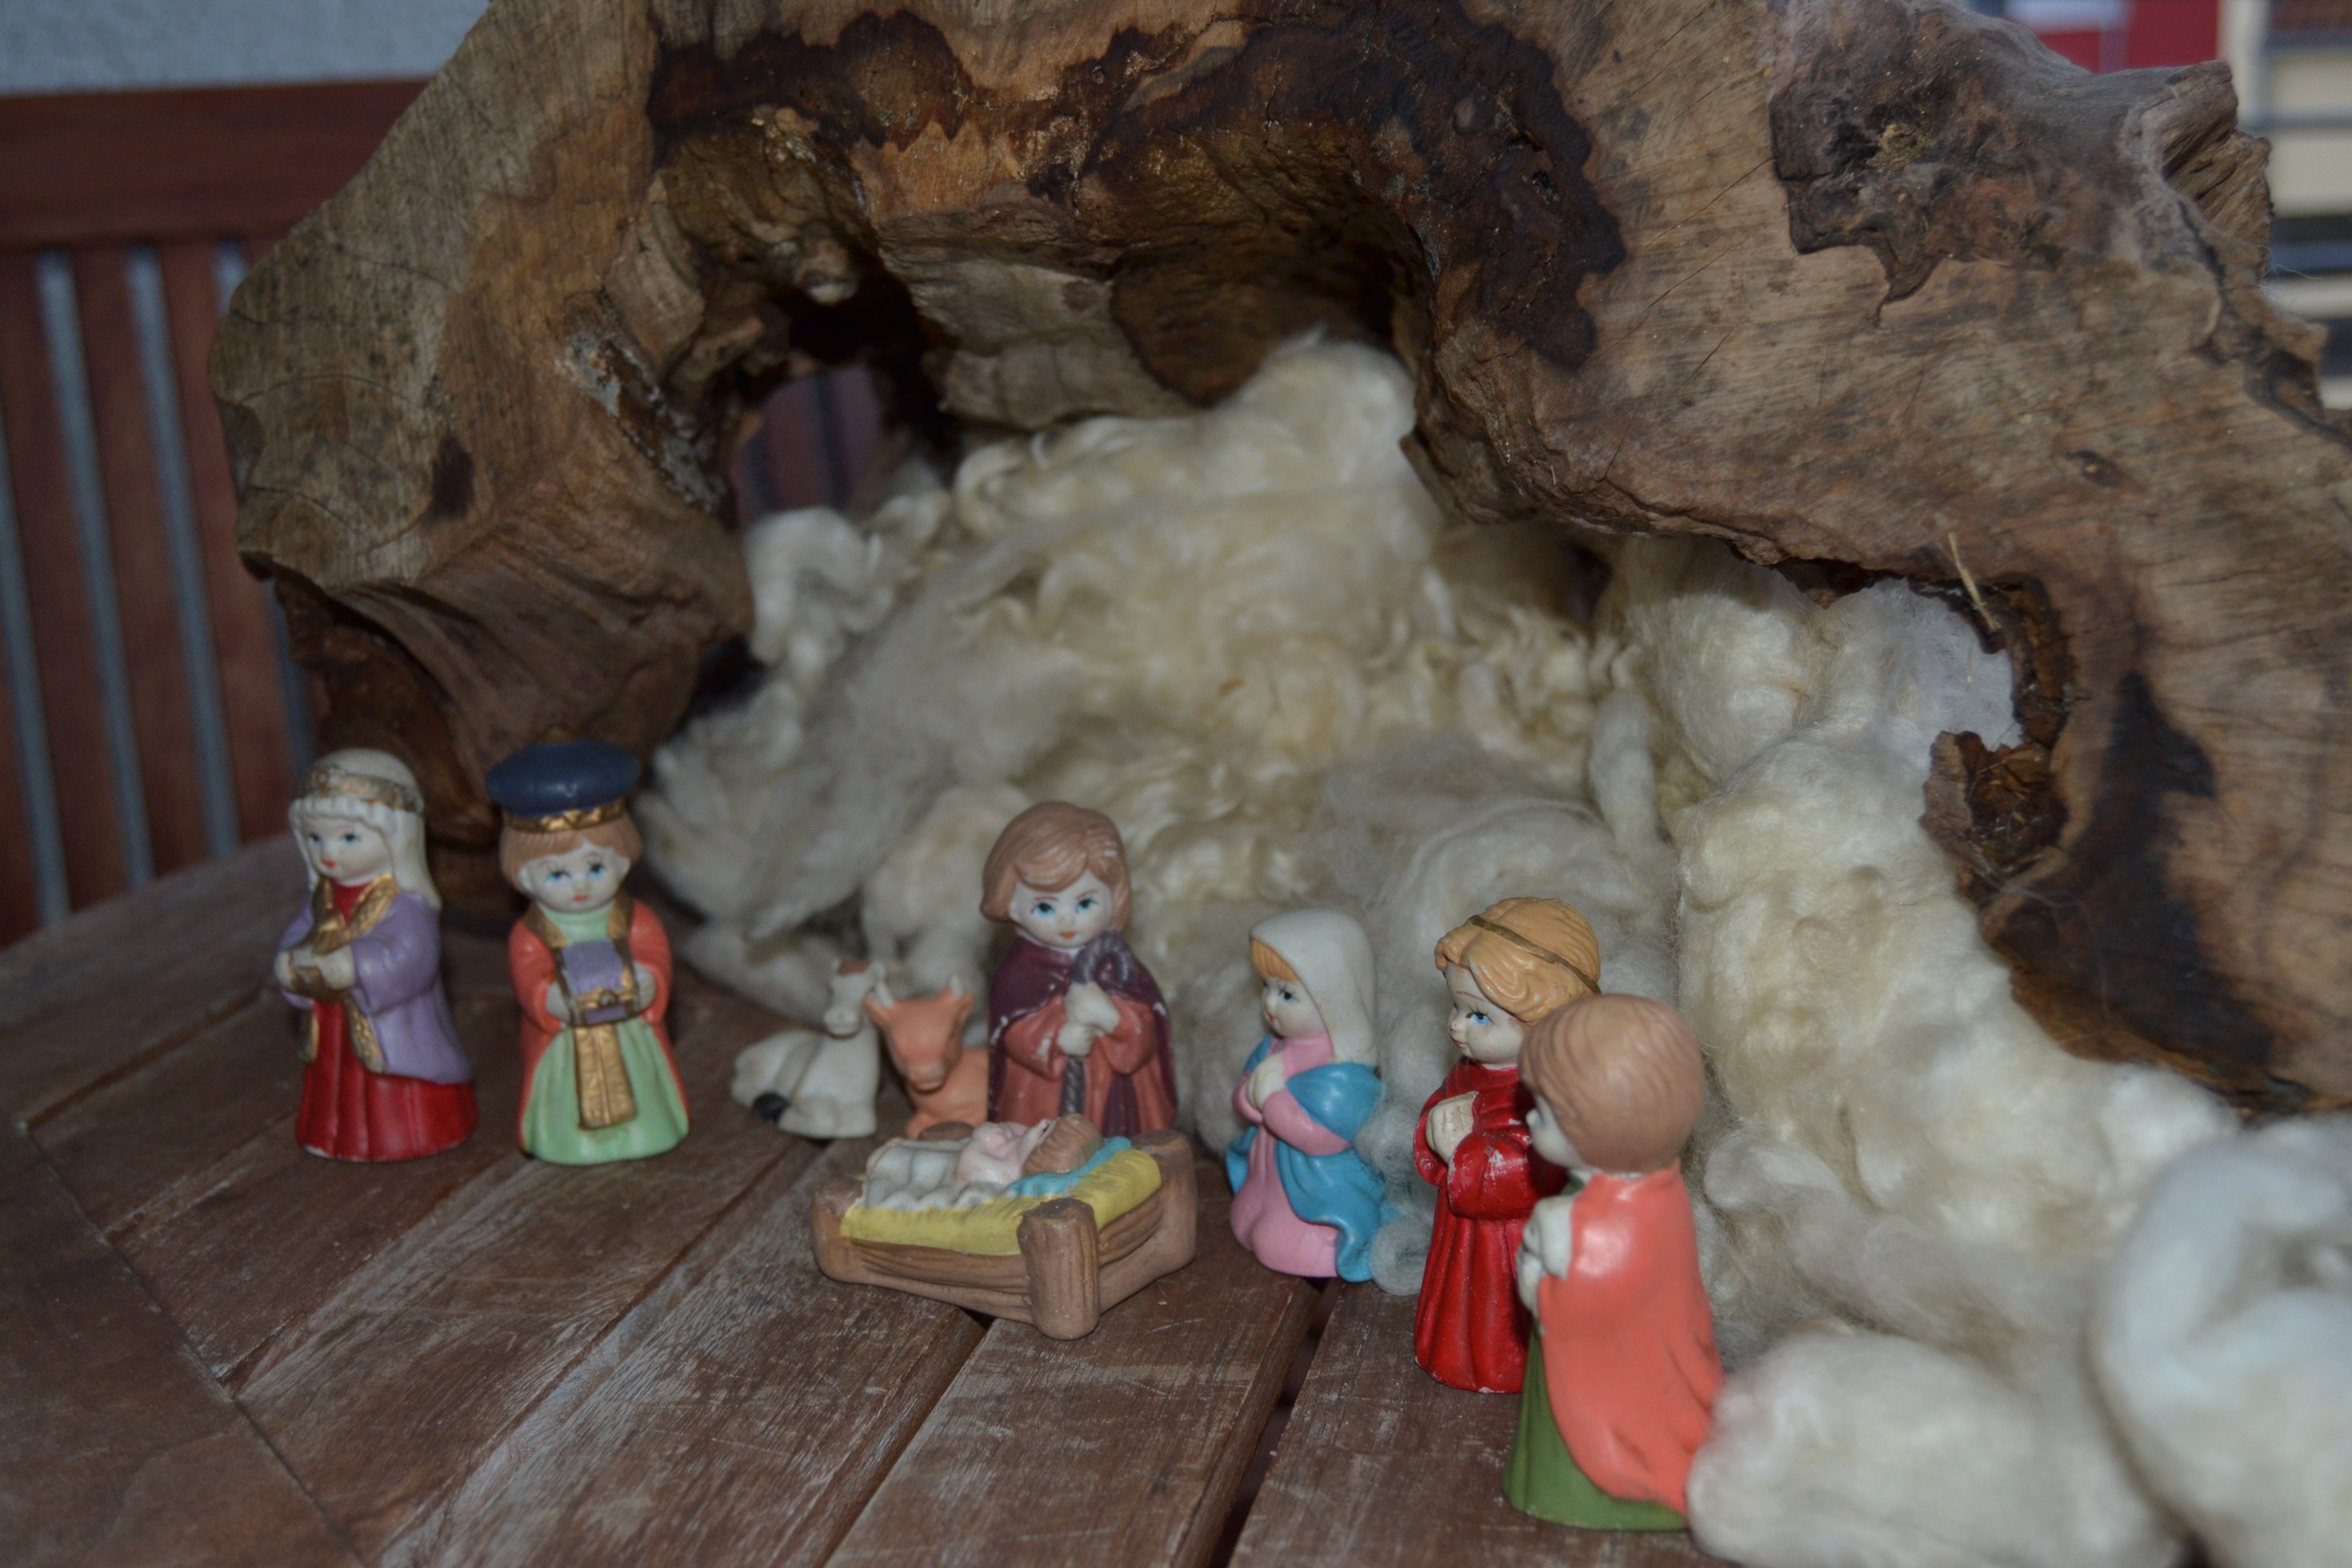
toy, decor, donkey, advent, christmas decoration, art, stall, maria, joseph, figures, ox, nativity scene, shepherds